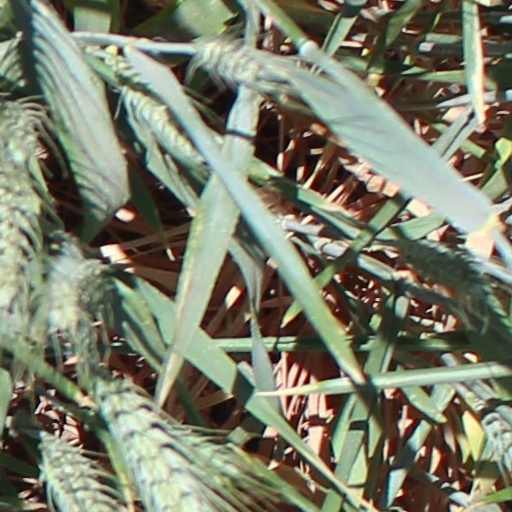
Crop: wheat